Costa Rica–Nicaragua San Juan River border dispute

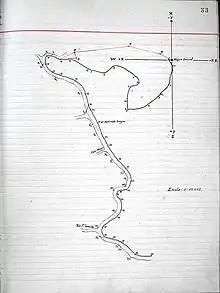
Map, dated 2 March 1898, from the official proceedings of the binational commission presided by engineer arbitrator Gen. Edward Porter Alexander, to define the frontier between the Republics of Nicaragua and Costa Rica.

According to a Costa Rican newspaper, Edén Pastora justified his actions based on the border as shown by Google Maps and the need to combat drug trafficking. However, Pastora denied making any claims about relying on Google Maps to determine the border, and said to the Nicaraguan press that his understanding of the border was based on the original text of the 1858 Cañas-Jerez Treaty. A representative for Google Latin America stated that while "Google maps are of very high quality and Google works constantly to improve and update existing information, by no means should they be used as a reference to decide military actions between two countries." He added, "In this instance Google has determined that there was an inaccuracy in the shaping of the border between Costa Rica and Nicaragua and is working to update the information as quickly as possible." The border depiction was later corrected by Google on Google Earth and in Google Maps.